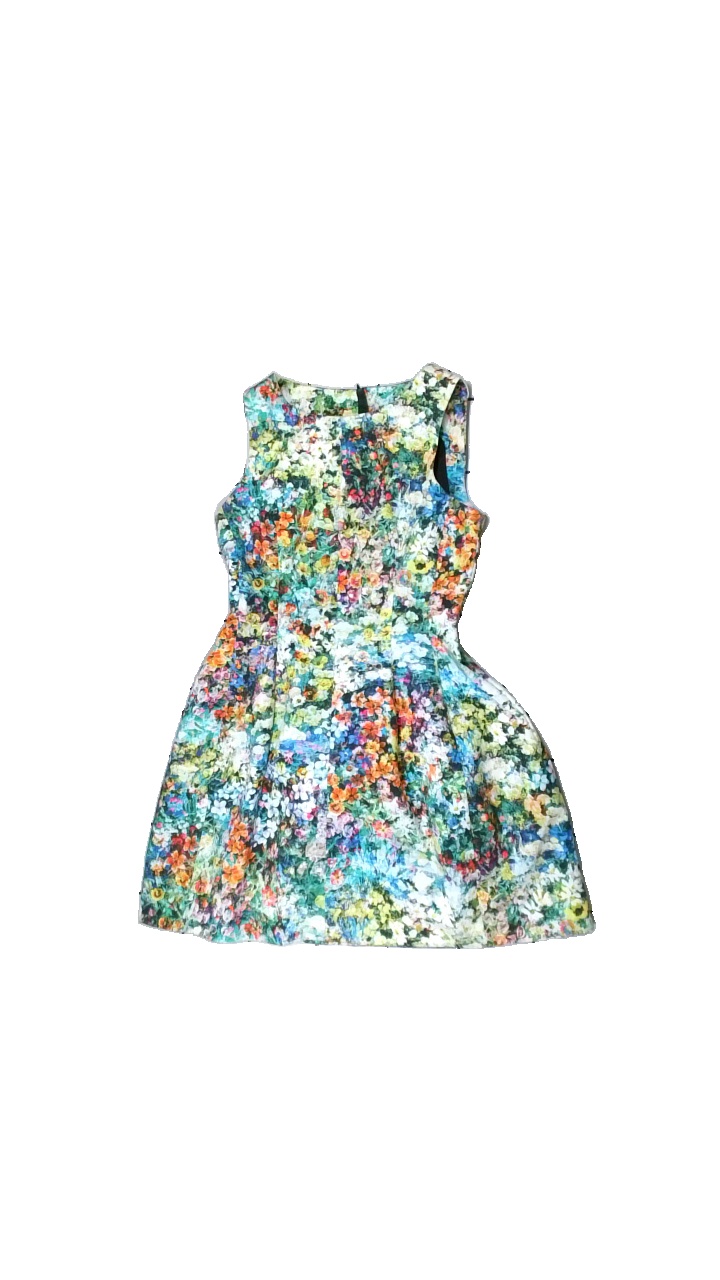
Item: Dress (Ladies)
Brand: Zara
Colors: Multicolor
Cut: C-collar
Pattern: Floral print
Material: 100% cotton
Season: Summer
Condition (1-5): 4
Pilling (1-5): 5
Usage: Reuse
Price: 50-100